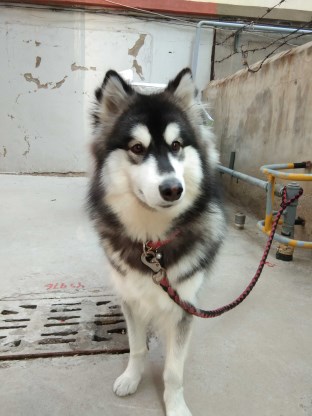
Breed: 1324-n000004-malamute